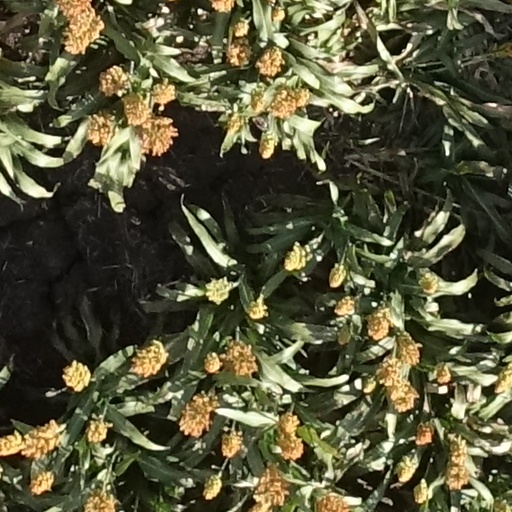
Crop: sorghum